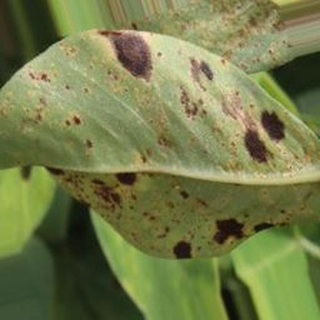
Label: groundnut_rust